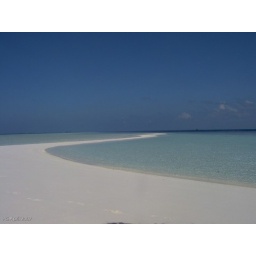
a small sand tongue ... til noon ( then disappear under the water .... )